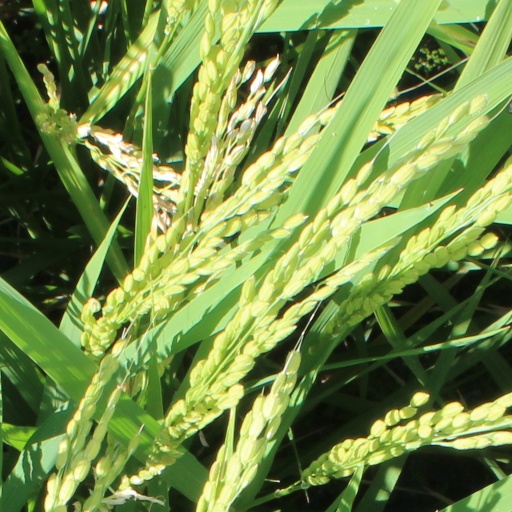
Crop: rice